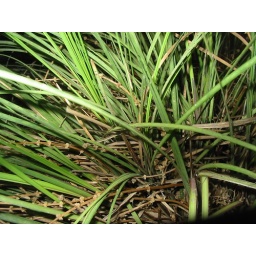
native grass under house